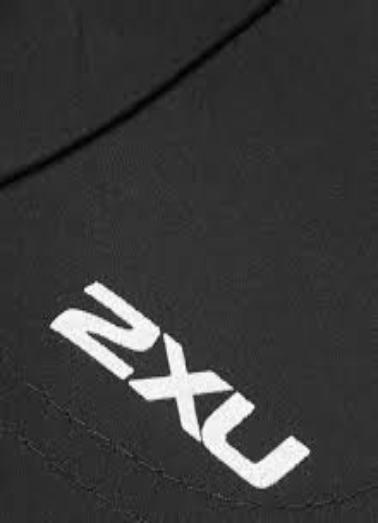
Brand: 2XU
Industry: Sports